Free-ranging dog

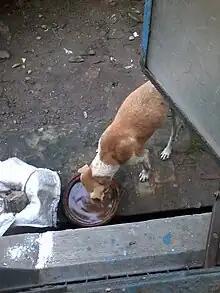
A Street Dog drinking water in Howrah, India in the Summer

The first British colonists to arrive in Australia established a settlement at Port Jackson in 1788 and recorded dingoes living there with indigenous Australians. Although the dingo exists in the wild, it associates with humans but has not been selectively bred as have other domesticated animals. The dingo's relationship with indigenous Australians can be described as commensalism, in which two organisms live in close association but without depending on each other for survival. They will hunt and sleep together. The dingo is therefore comfortable enough around humans to associate with them, but can still live independently, much like the domestic cat. Any free-ranging unowned dog can be socialized to become an owned dog, as some dingoes do when they join human families.